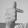
ASL letter: T